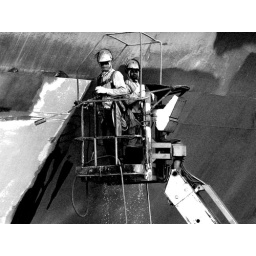
35K psi water washing to remove hull paint from a container ship in dry dock.